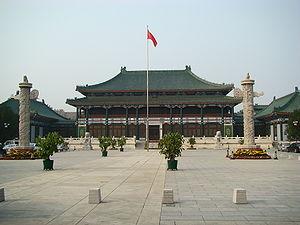
La Bibliothèque nationale de Chine est la bibliothèque nationale de la République populaire de Chine et une des plus grandes bibliothèques d'Asie avec plus de 26 millions de volumes, dont plus de 30 000 livres rares contemporains. Elle contient la plus grande collection sur la littérature chinoise et l'histoire du pays, dont plus de 270 000 anciens livres chinois rares et plus de 200 000 atlas chinois anciens et récents. Par exemple, la Bibliothèque nationale de Chine conserve des fragments des Classiques en pierre de Xiping. La bibliothèque a été fondée à Pékin le 9 septembre 1909, sous la dynastie des Qing. Sa dénomination actuelle date du 12 décembre 1998.